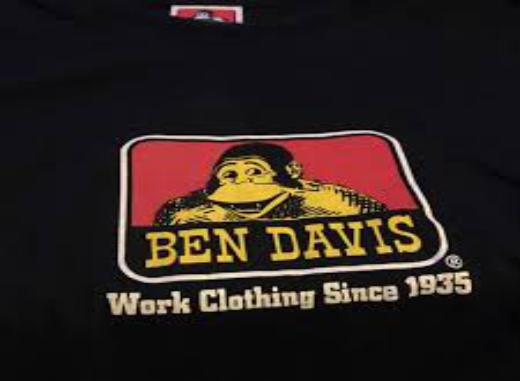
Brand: Ben Davis
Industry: Clothes